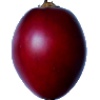
Label: tamarillo